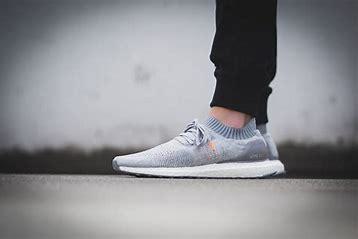
Brand: Adidas
Model: Ultraboost Uncaged